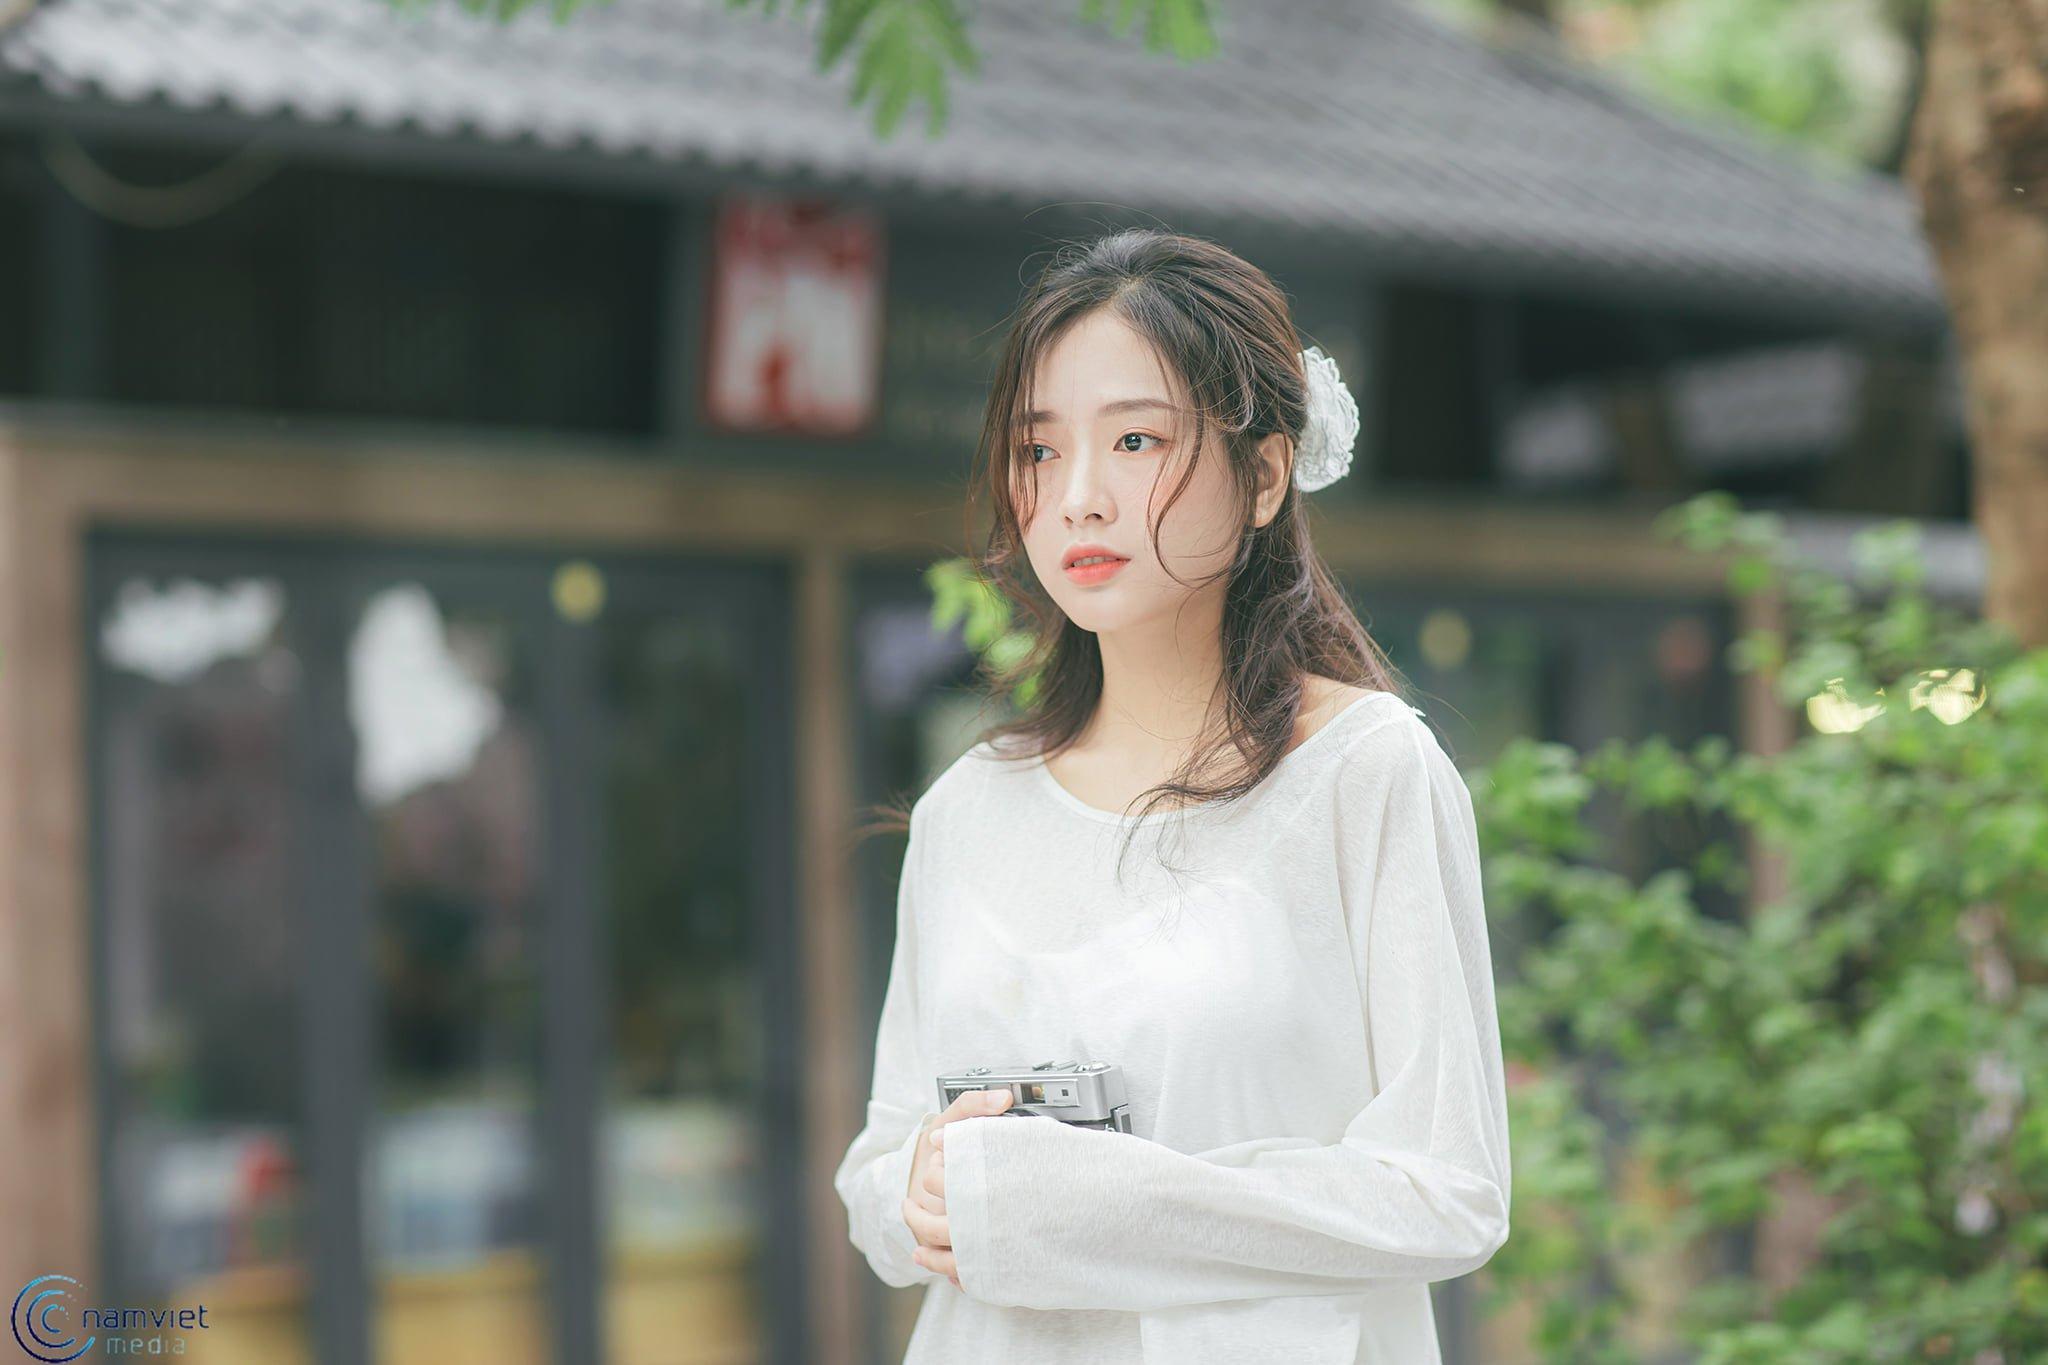
cô gái mặc áo trắng đang ôm một chiếc máy ảnh trong vòng tay của mình